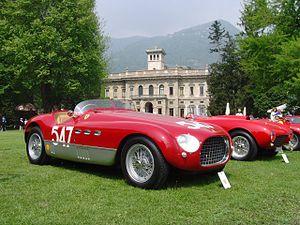
Les automobiles Ferrari sont les voitures construites par le constructeur italien Ferrari. Fondée en 1947 par Enzo Ferrari et basée à Maranello, dans la province de Modène, la société au « cheval cabré » a produit depuis ses débuts un grand nombre de modèles tant pour la route que pour la compétition. Grâce aux résultats obtenus par son écurie de course, la Scuderia Ferrari, dans le championnat du monde de Formule 1, auquel elle participe depuis sa création en 1950, l'image de marque des Ferrari a toujours été très élevée.
La Ferrari 340 MM est une voiture de course du constructeur automobile italien Ferrari. Une dizaine d'unités furent produites, dont la plupart furent transformées en 375 MM.
Le concours d'élégance Villa d'Este est un des plus prestigieux concours d'élégance de voitures de collection du monde. Il est organisé tous les ans depuis 1929, fin mai, dans les parcs des villa d'Este et villa Erba voisine, à Cernobbio, au bord du lac de Côme près de Milan en Lombardie en Italie.